Emmanuel Larcenet

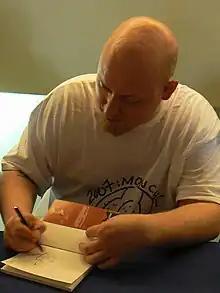
Larcenet in 2007

Emmanuel Larcenet, known as Manu Larcenet (born 6 May 1969) is a French cartoonist. He worked with Fluide Glacial magazine from 1995 to 2006 and with "Spirou" magazine from 1997 to 2004. He has also founded the French publisher Les Rêveurs in 1998. Since 2000, he mostly works with Dargaud.